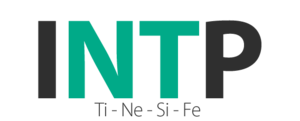
Logo INTP MBTI.
INTP est une abréviation utilisée dans le cadre du Myers-Briggs Type Indicator au sujet de l'un des 16 types psychologiques du test. Il est l'un des quatre types appartenant au tempérament Rationnel.